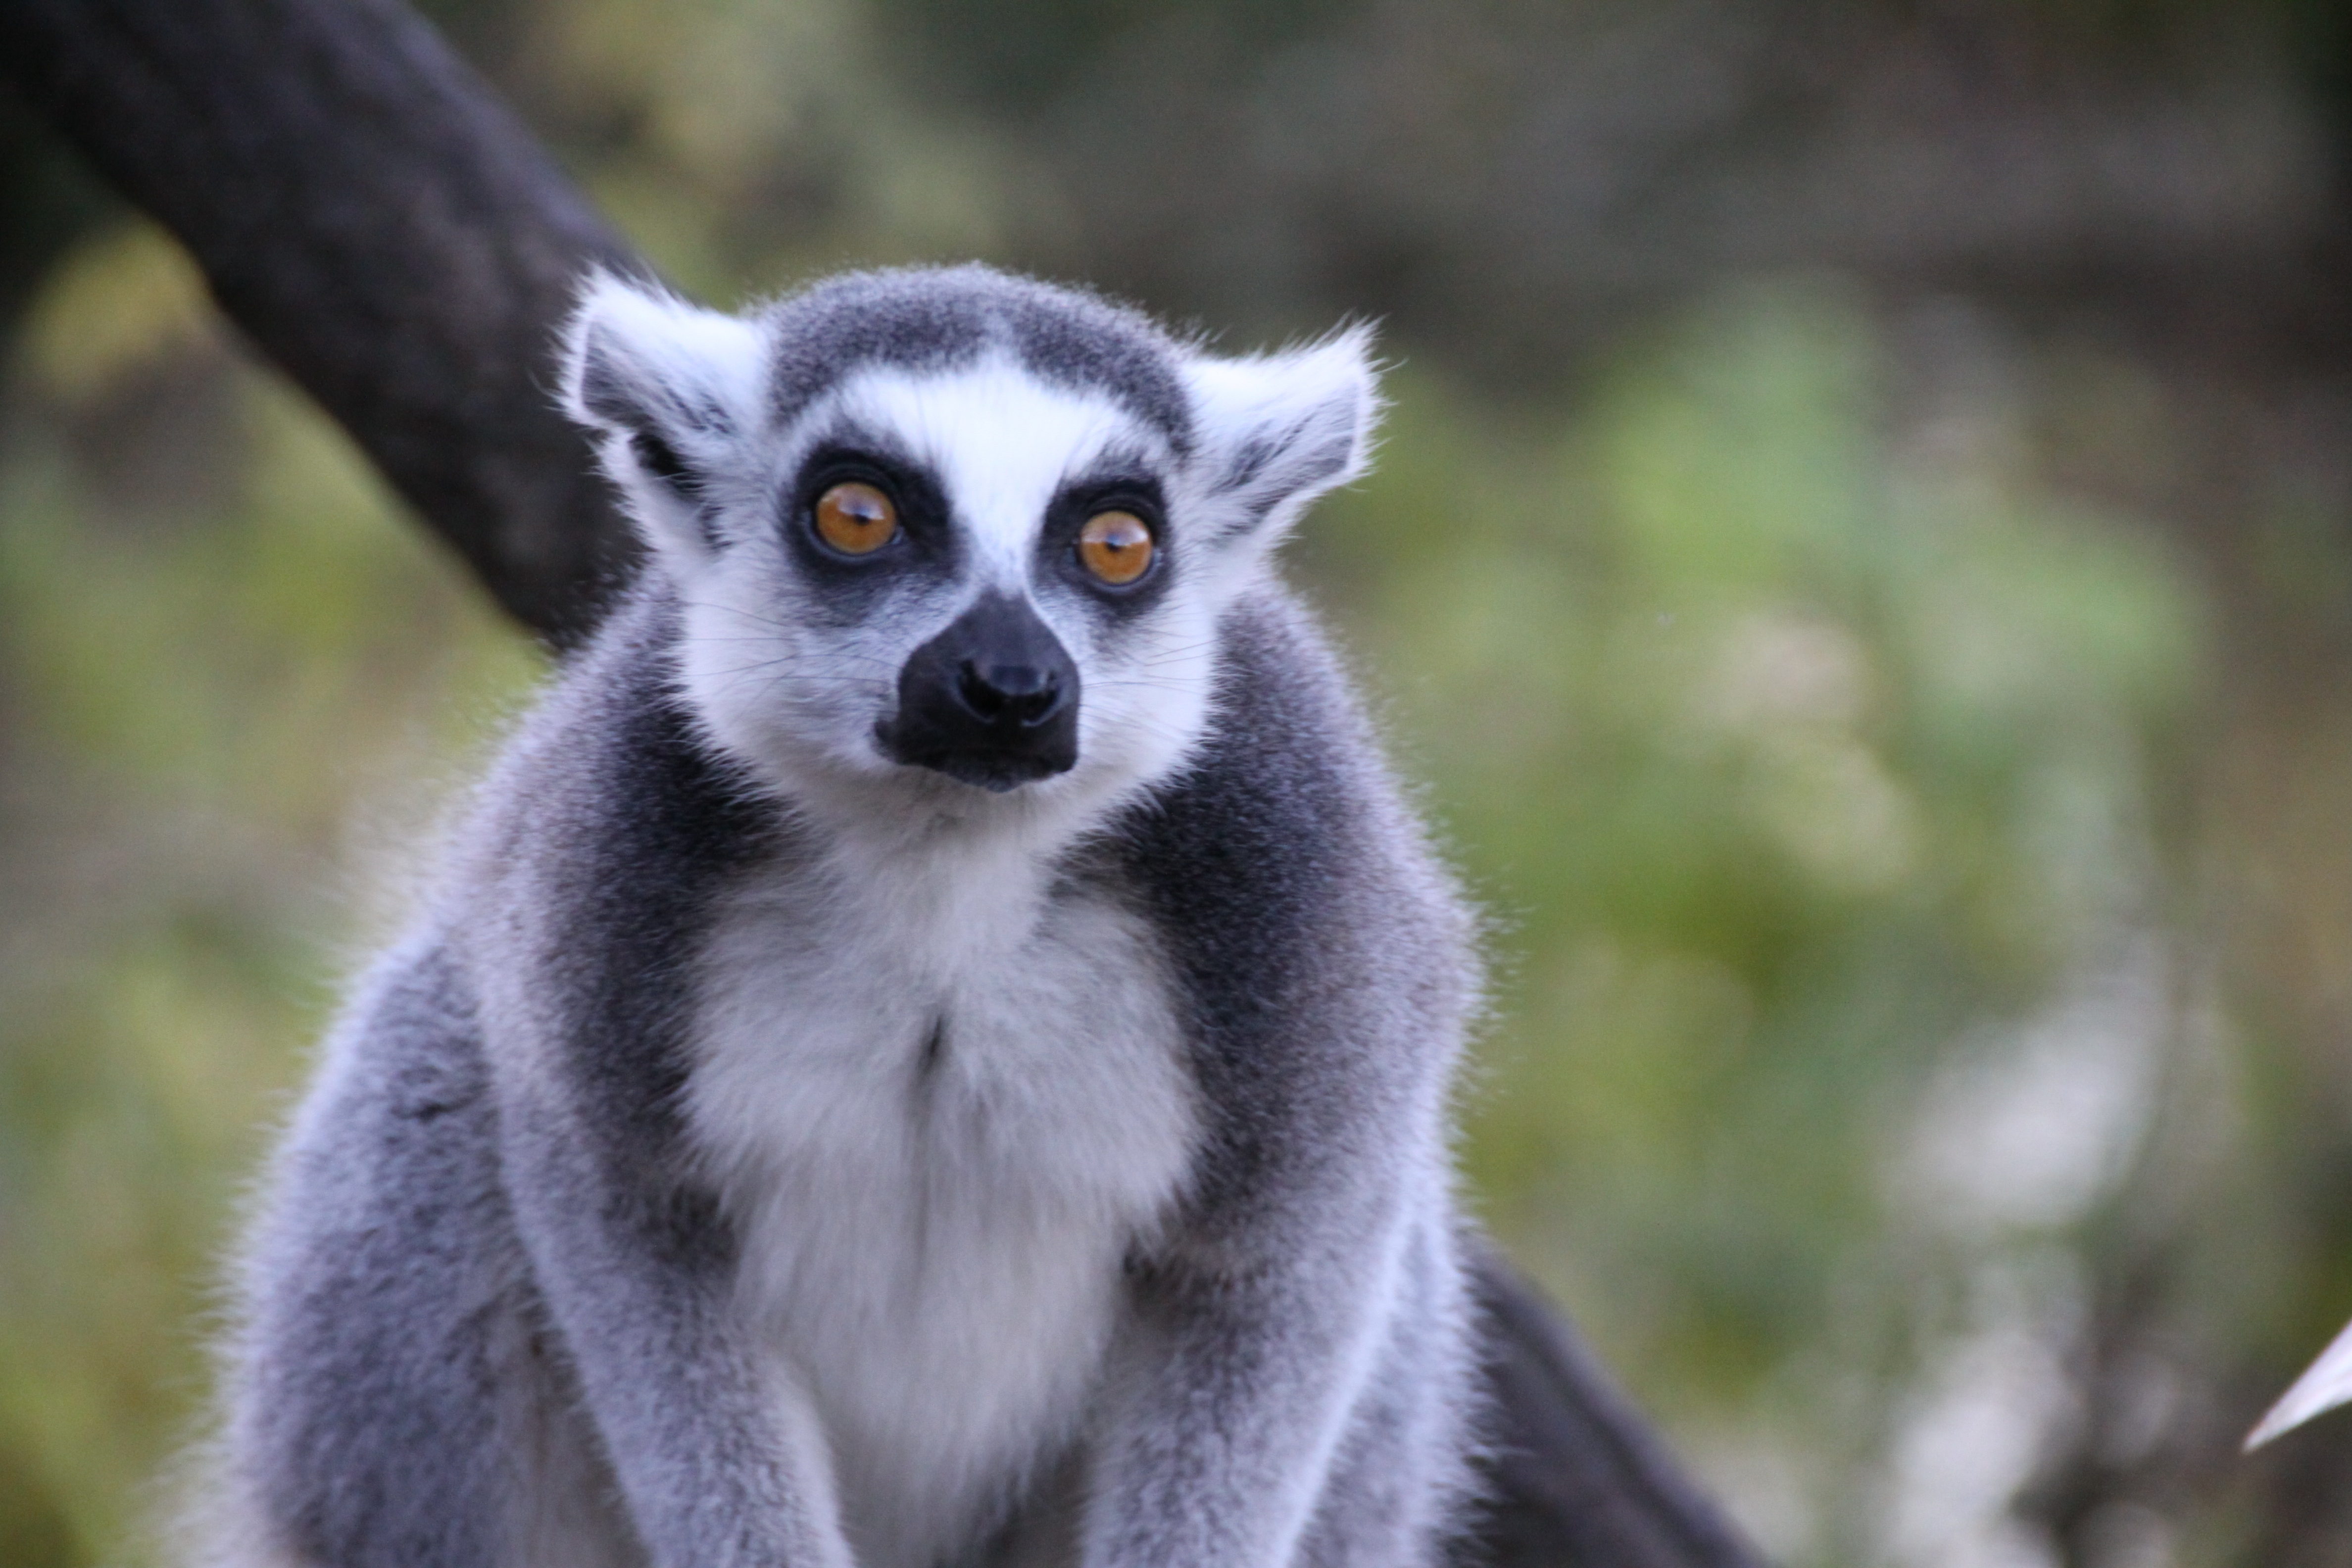
hair, wildlife, mammal, fauna, primate, squirrel monkey, animals, vertebrate, lemur, new world monkey